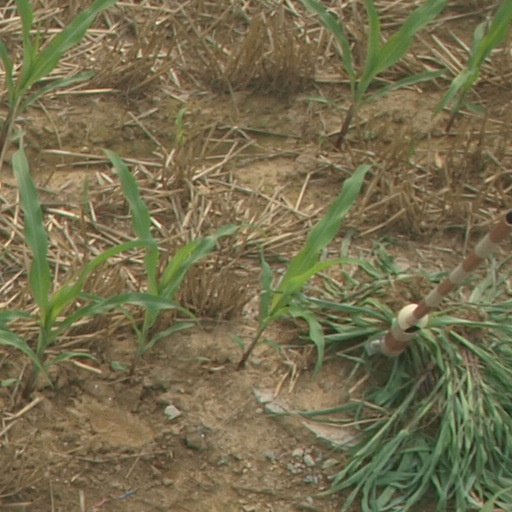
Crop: maize; corn